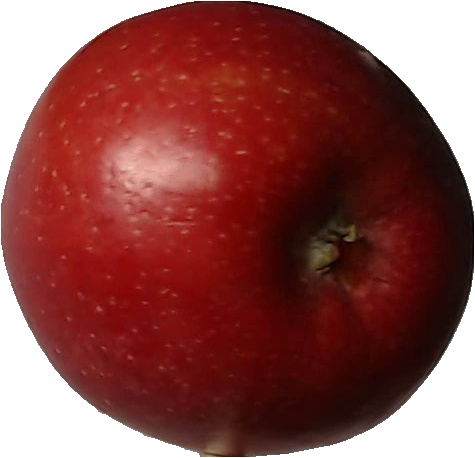
Label: apple_braeburn_1